György Dózsa

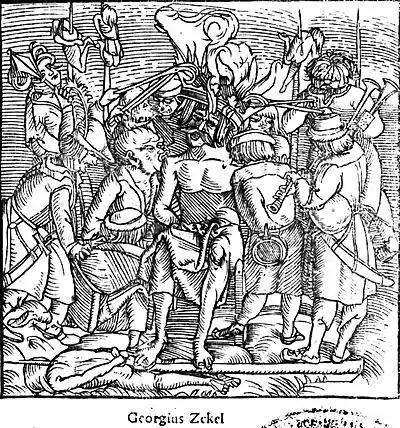
Contemporary woodcut of Dózsa's execution.

György Dózsa (or "György Székely", Romanian: "Gheorghe Doja"; – 20 July 1514) was a Székely man-at-arms from Transylvania, Kingdom of Hungary, who led a peasants' revolt against the kingdom's landed nobility during the reign of King Vladislaus II of Hungary. The rebellion was suppressed, and Dózsa captured, tortured, and executed by being seated on a throne (itself smouldering according to legend), crowned with red-hot iron, devoured alive by his followers under duress, and then quartered.